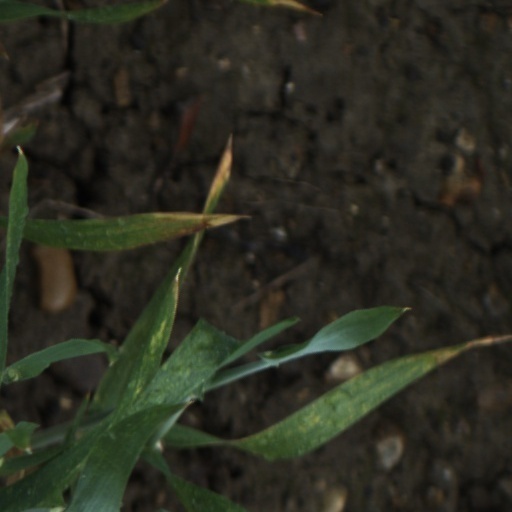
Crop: wheat